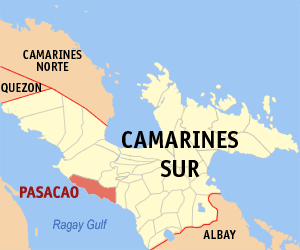
Pasacao est une municipalité de la province de Camarines Sur, aux Philippines.